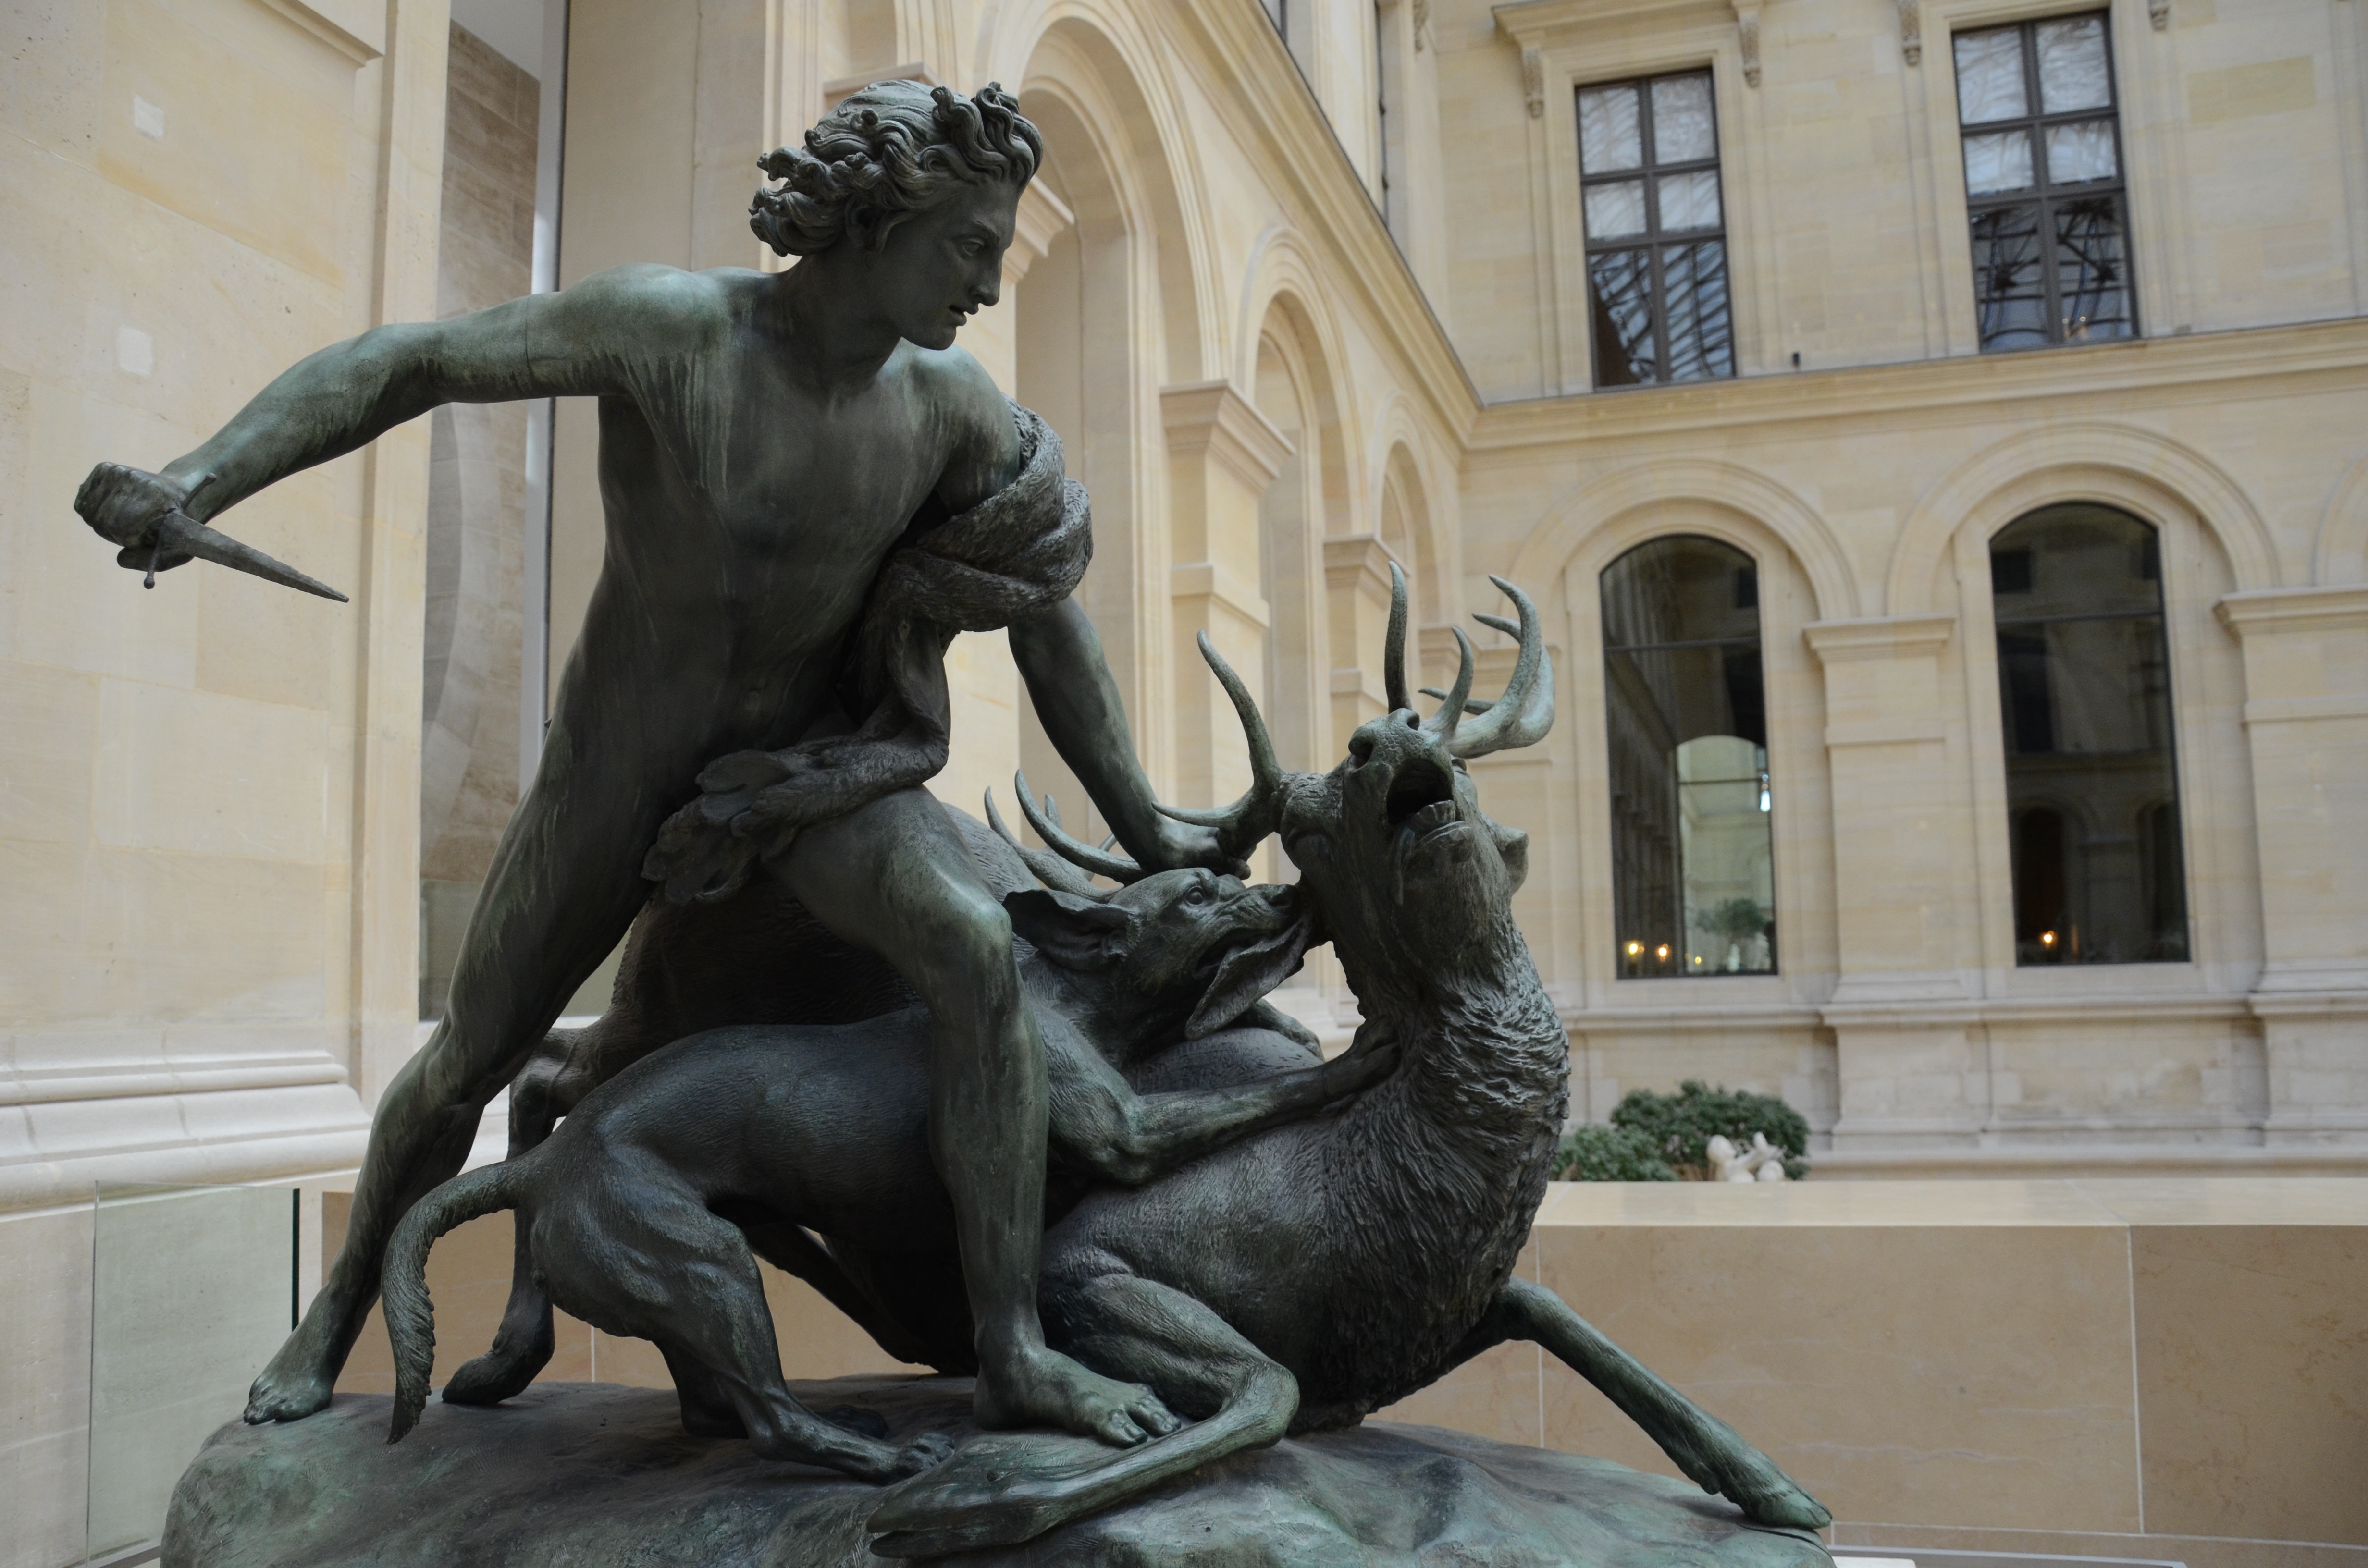
monument, deer, statue, greek, louvre, sculpture, art, killing, hunter, ancient history